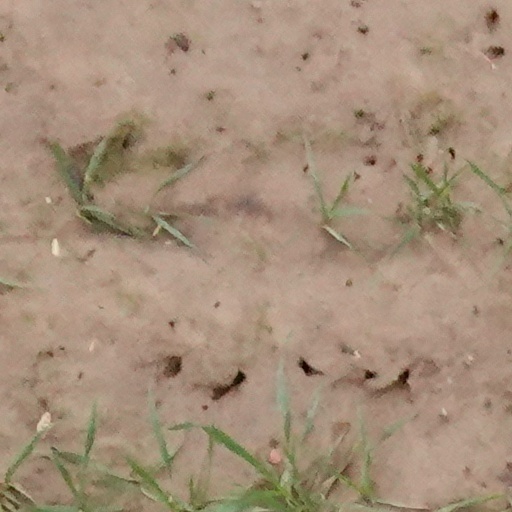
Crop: wheat